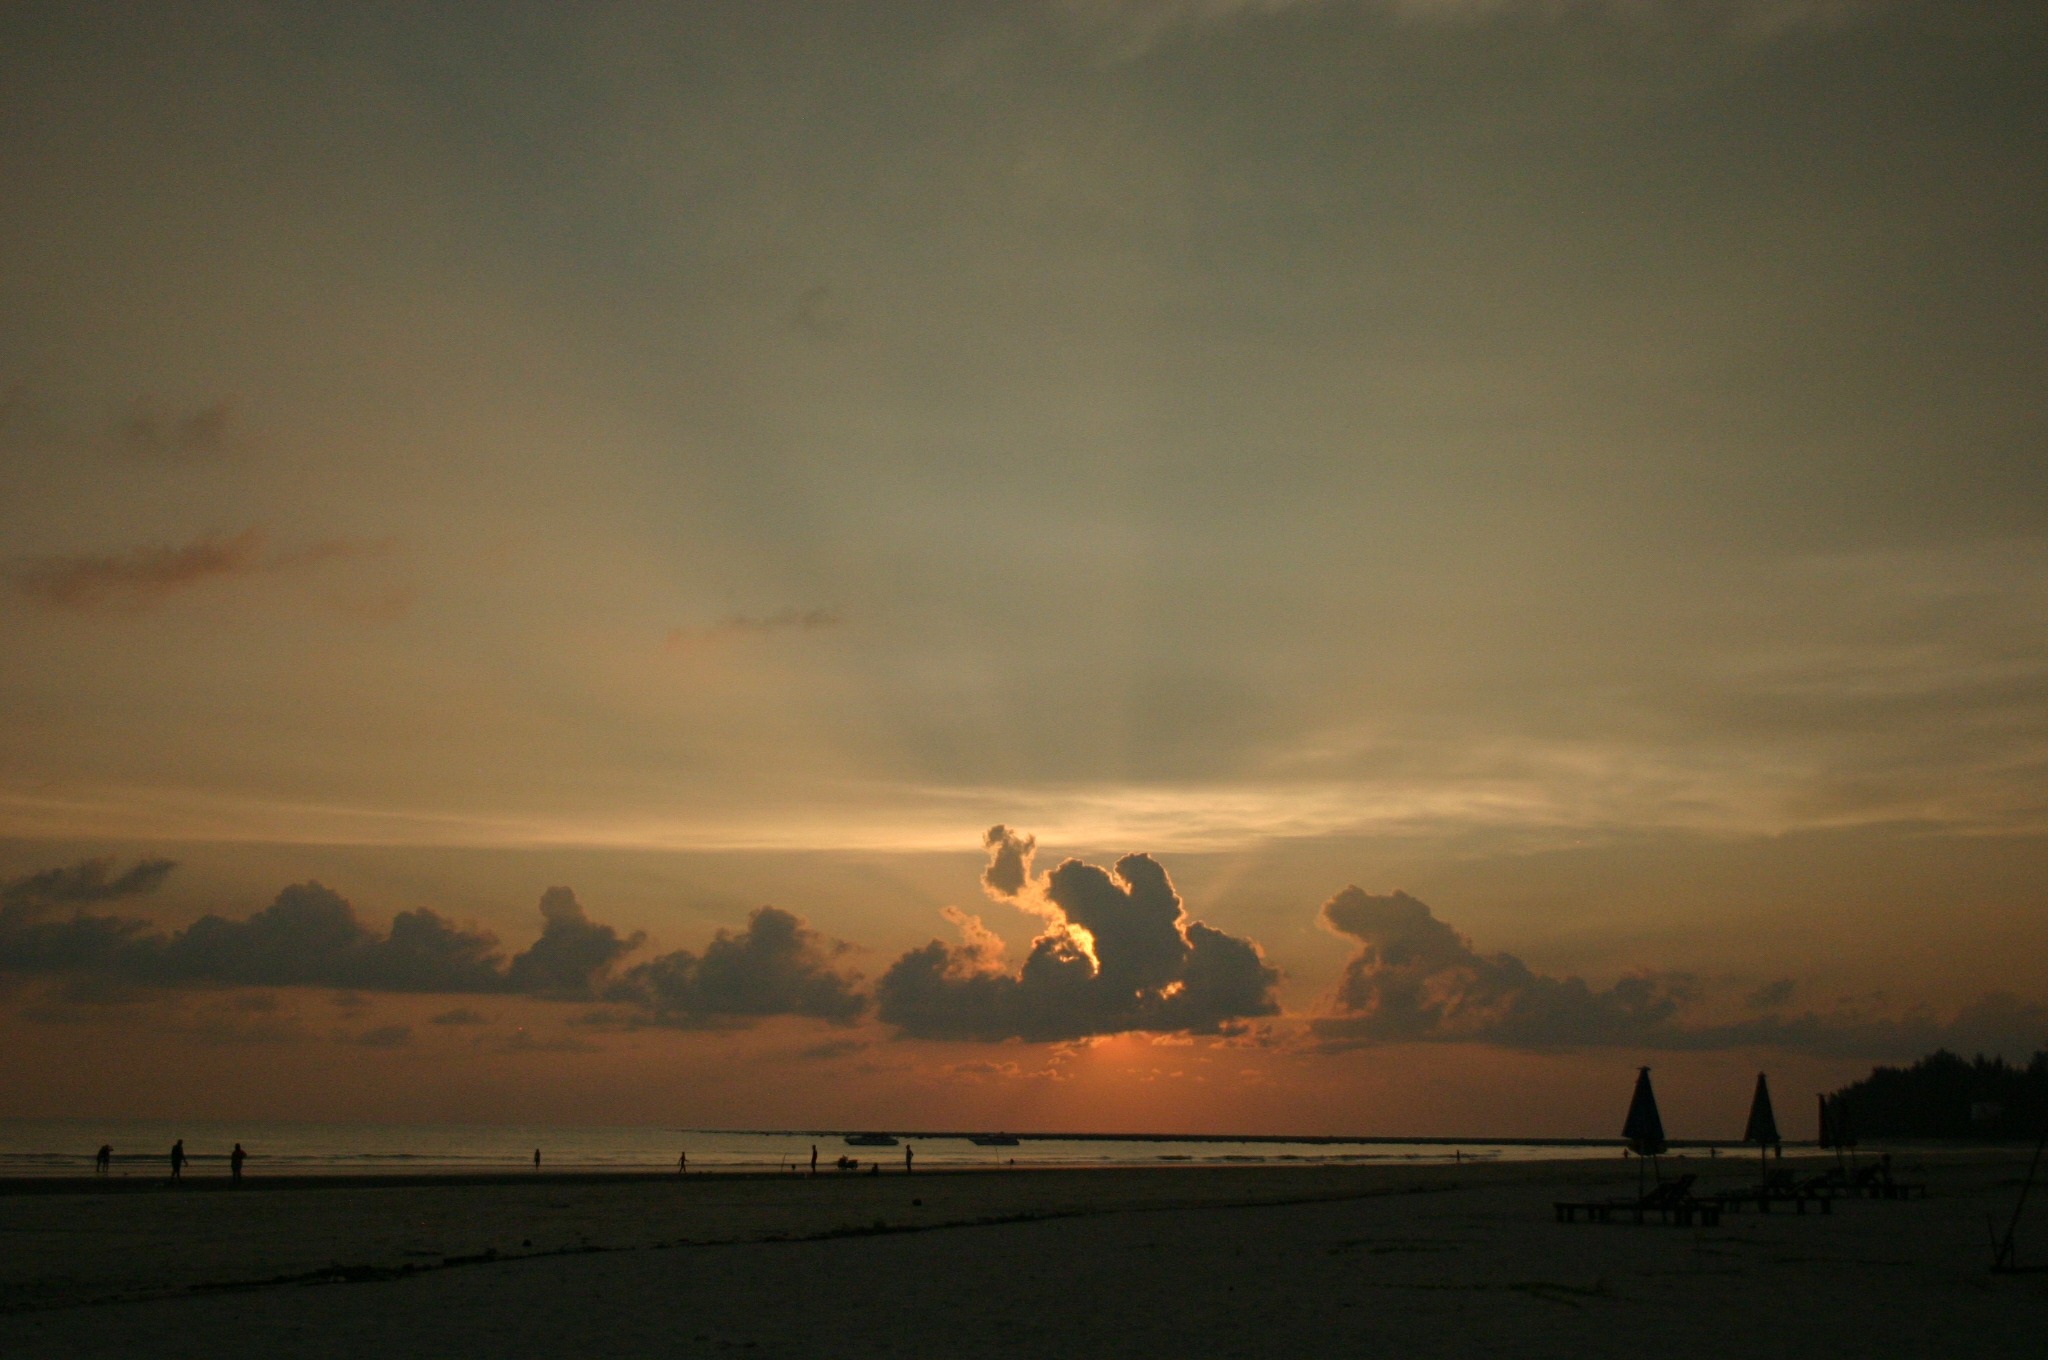
beach, sea, coast, ocean, horizon, cloud, sky, sun, sunrise, sunset, mist, sunlight, morning, wave, dawn, dusk, evening, reflection, holiday, romance, mood, setting sun, atmospheric phenomenon